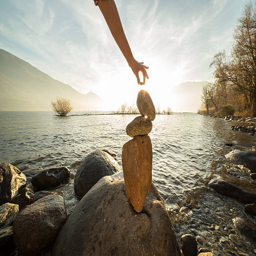
detail of person stacking rocks by the lake